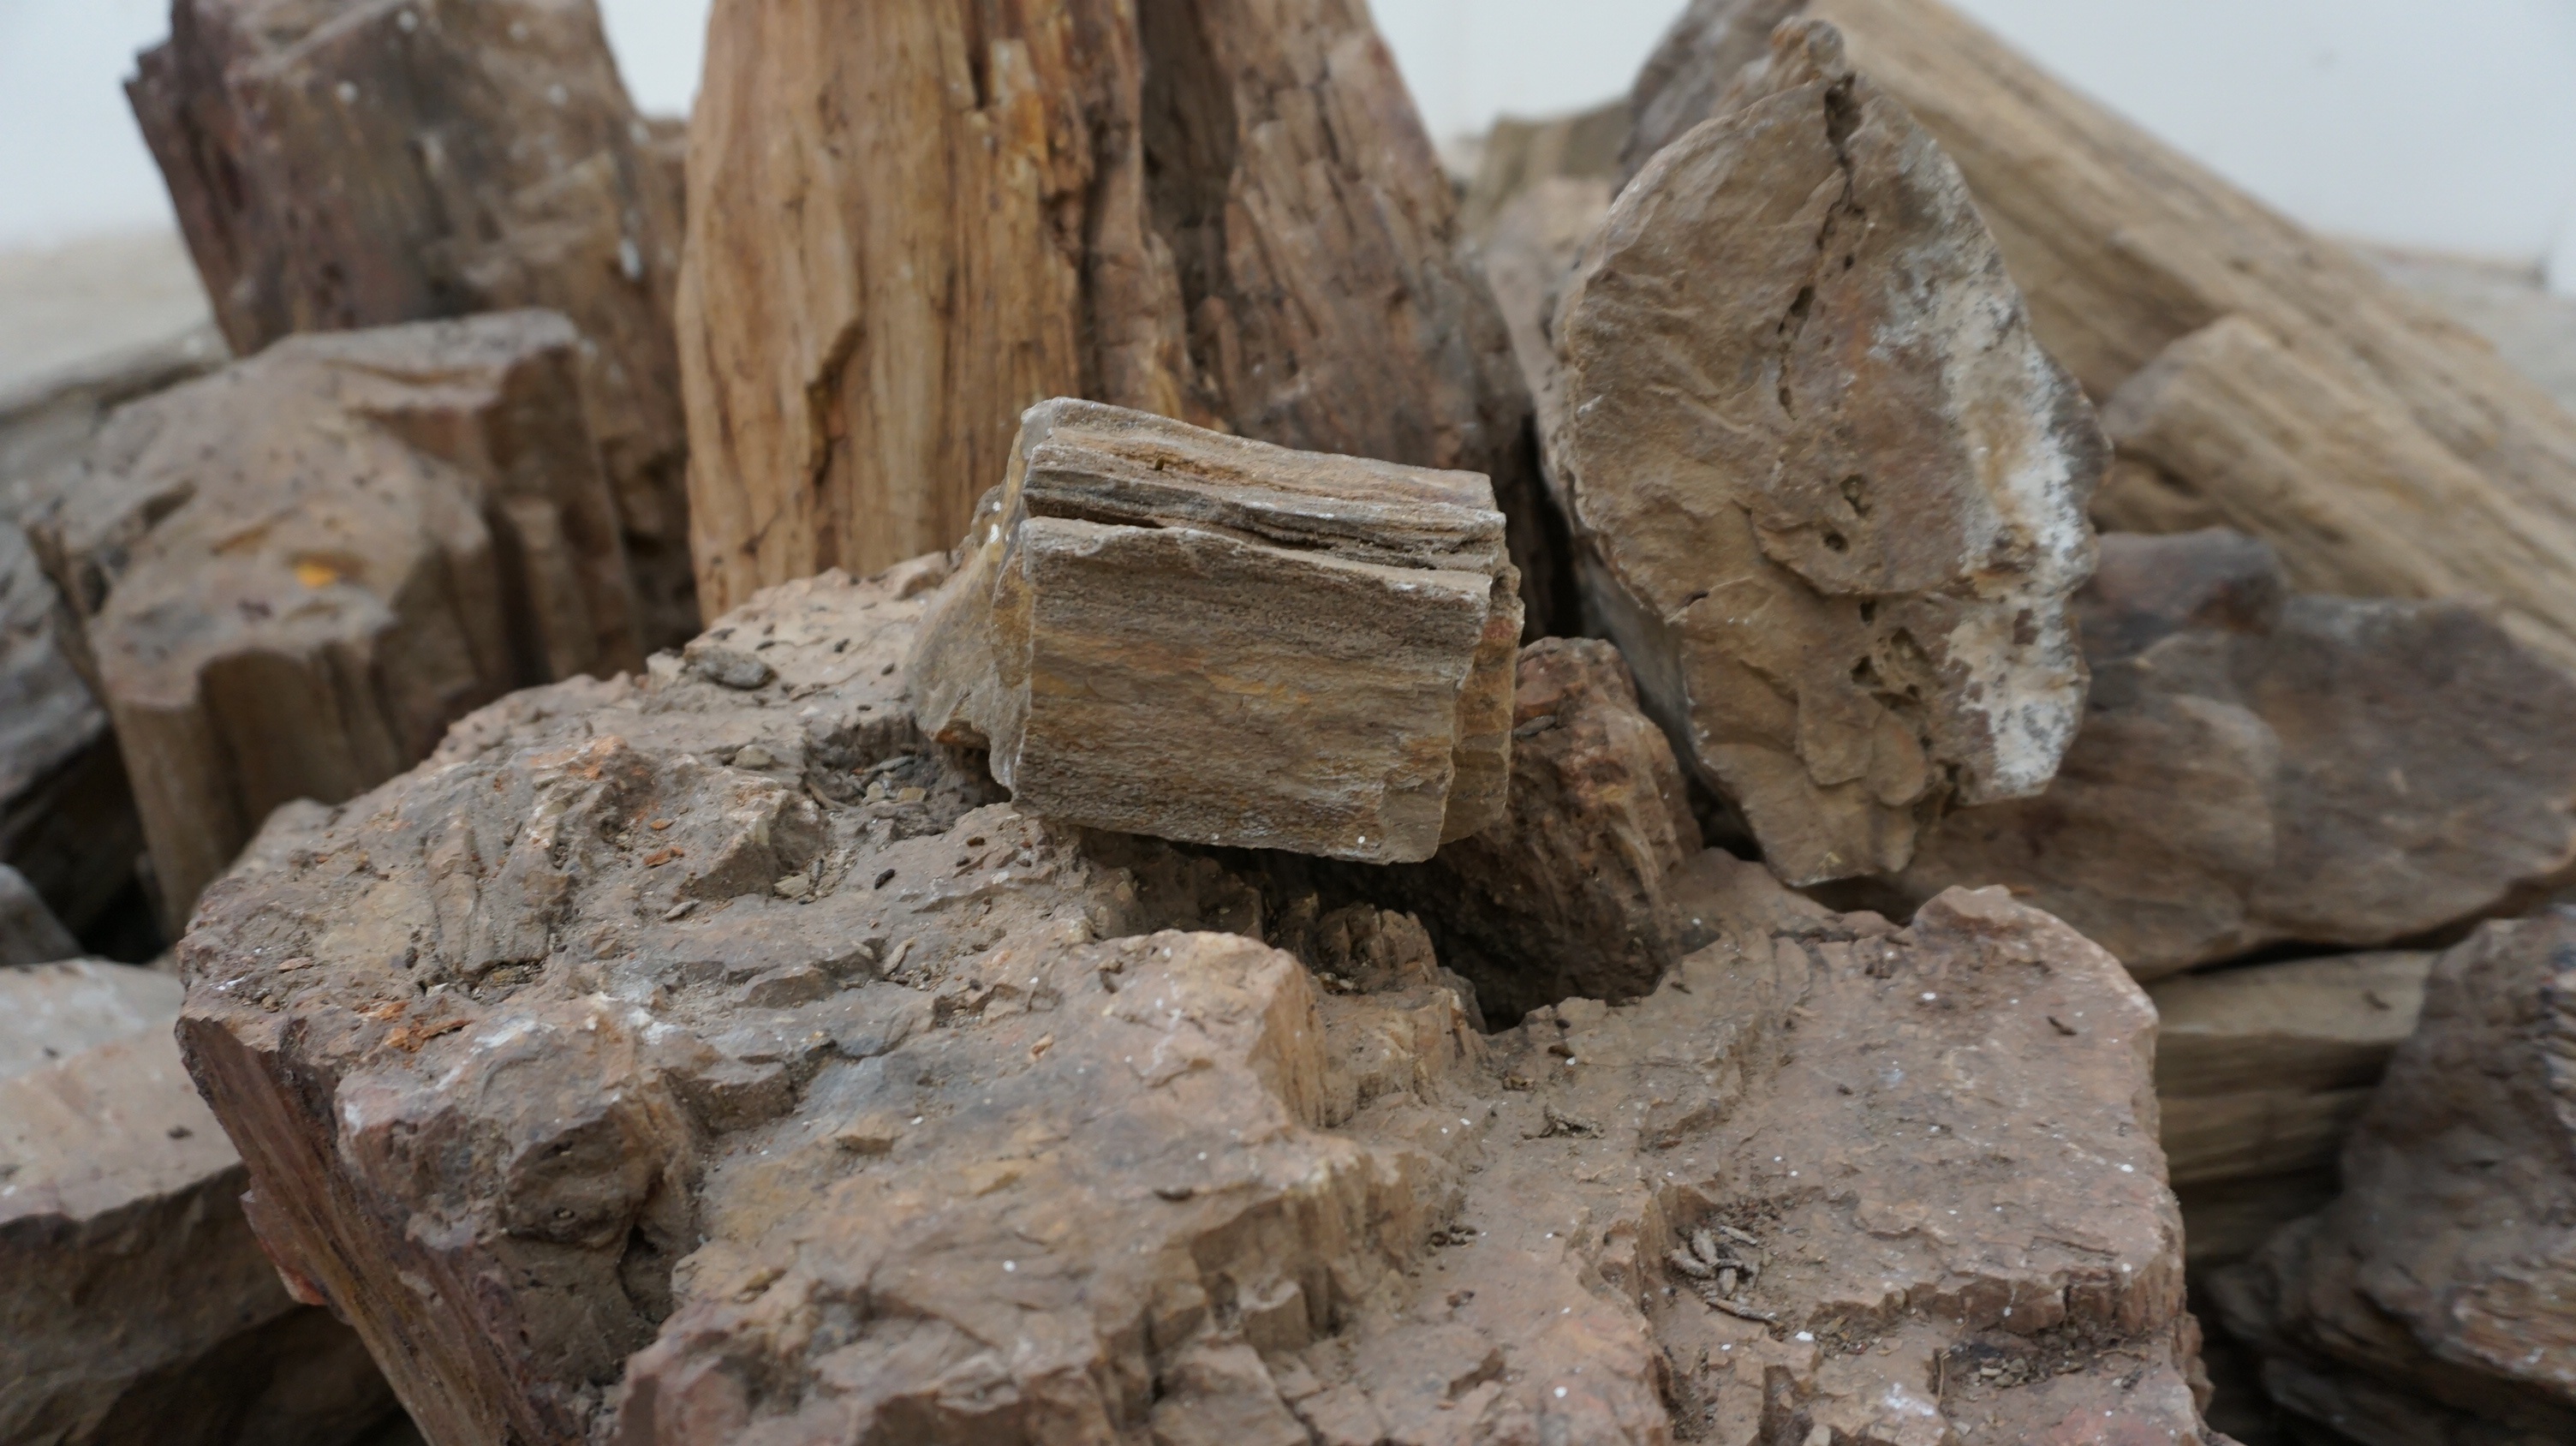
nature, rock, wood, formation, ancient, stone wall, material, rubble, geology, boulder, by nature, bedrock, ancient history, petrified wood